Weddin Shire

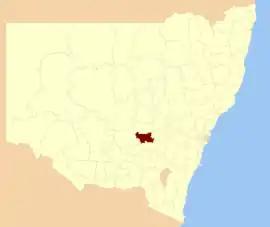
Location in New South Wales

Weddin Shire is a local government area in the Central West region of New South Wales, Australia. The shire's major town is Grenfell and it also includes the small towns of Caragabal, Greenethorpe and Quandialla.